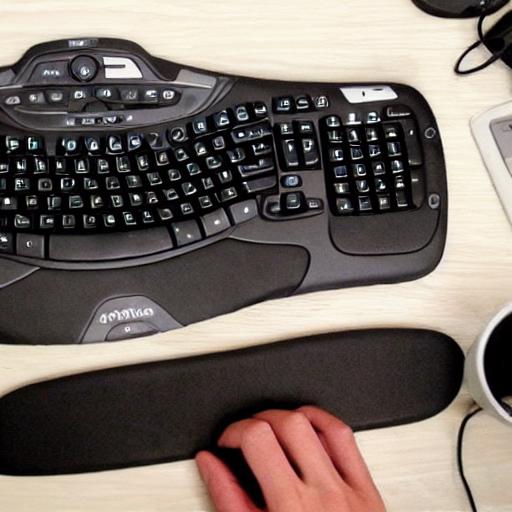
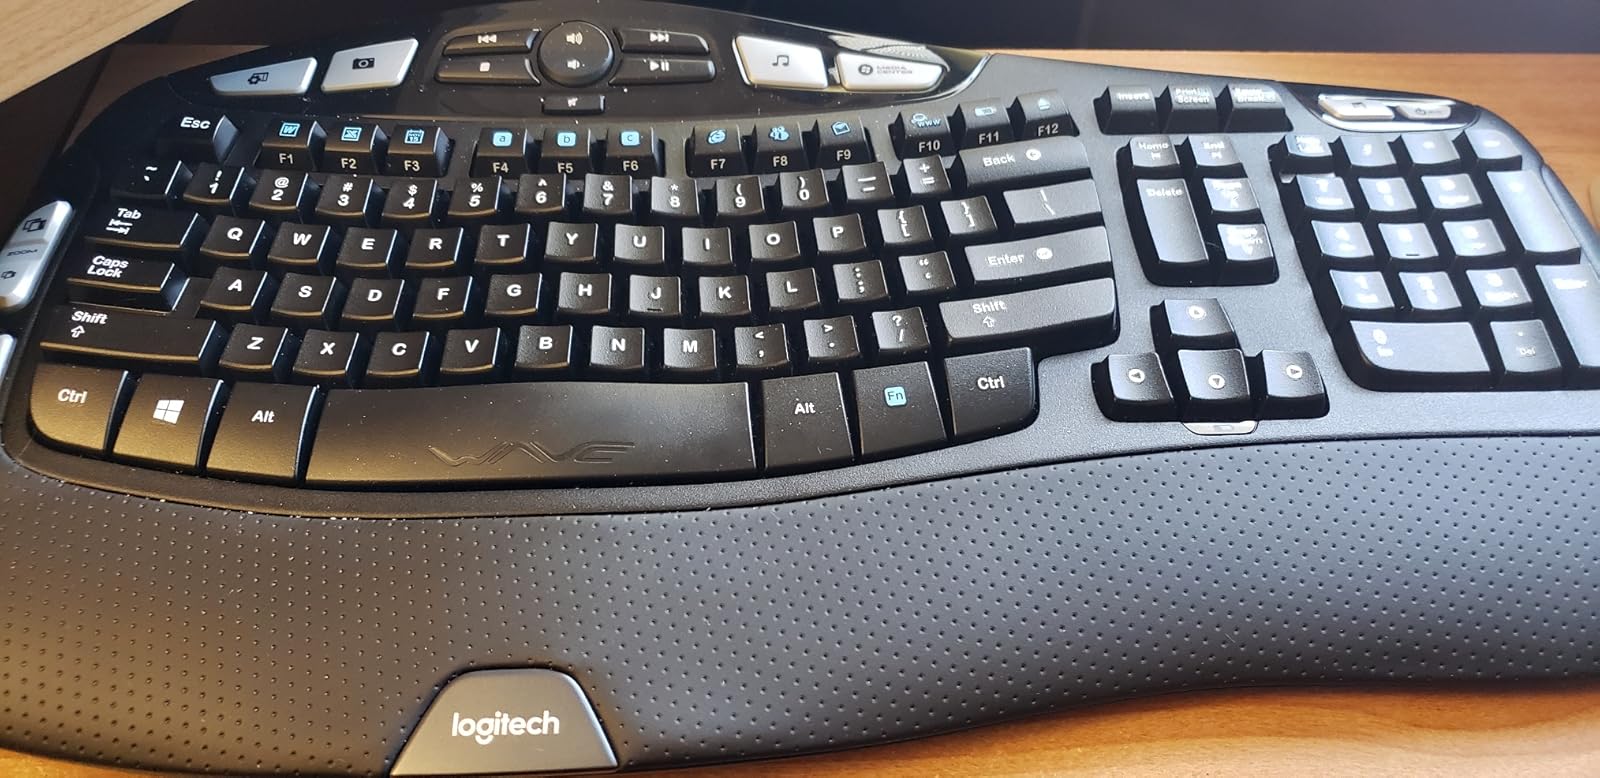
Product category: keyboard
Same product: no